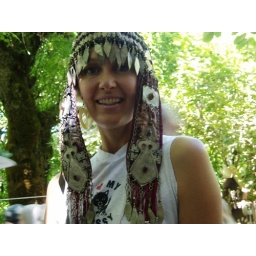
I love how the cat and the girl are both looking at the camera with about the same expression. photo by India.